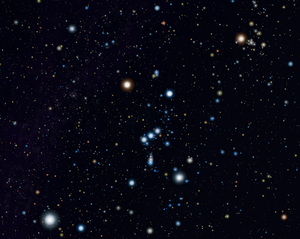
Les dieux et déesses de l’Égypte antique représentent une foule considérable de plus d'un millier de puissances surnaturelles ; divinités cosmogoniques, divinités provinciales, divinités locales, divinités funéraires, personnification de phénomènes naturels ou de concepts abstraits, ancêtres déifiés, démons, génies, divinités étrangères importées, etc. Le terme égyptien pour dieu est netjer et son plus ancien hiéroglyphe représente vraisemblablement un mat enveloppé de bandelettes de tissu. Pour désigner le concept de la divinité, les glyphes alternatifs sont le faucon sur un perchoir et un personnage accroupi. D'autres termes existent pour désigner une divinité, tel baou ou sekhem mais leur diffusion a été de moindre importance.